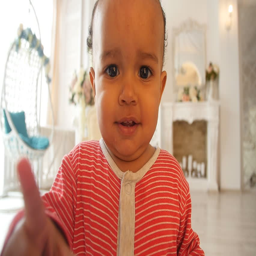
happy toddler boy looking at the camera